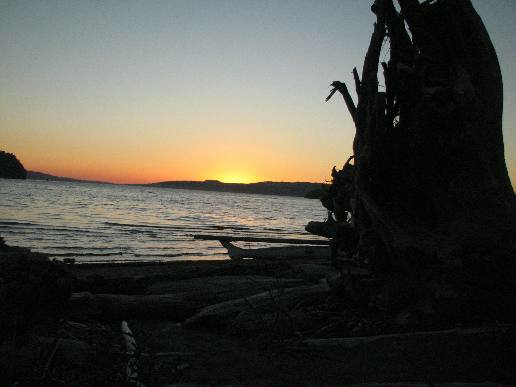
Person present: No